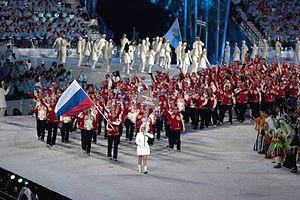
Cet article contient des informations sur la participation et les résultats de la Russie aux Jeux olympiques d'hiver de 2010 à Vancouver au Canada. Elle était représentée par 187 athlètes.